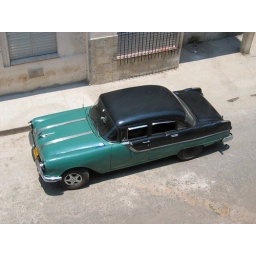
Beautiful old Cuban green and black car in Havanna, Cuba.